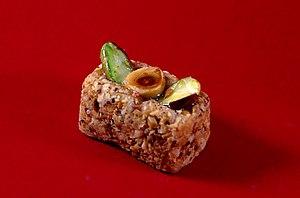
Pâtisseries tunisiennes traditionnelles.